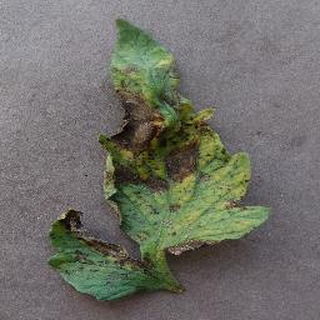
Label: tomato_early_blight